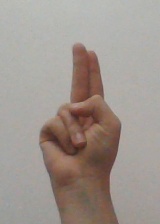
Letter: taa